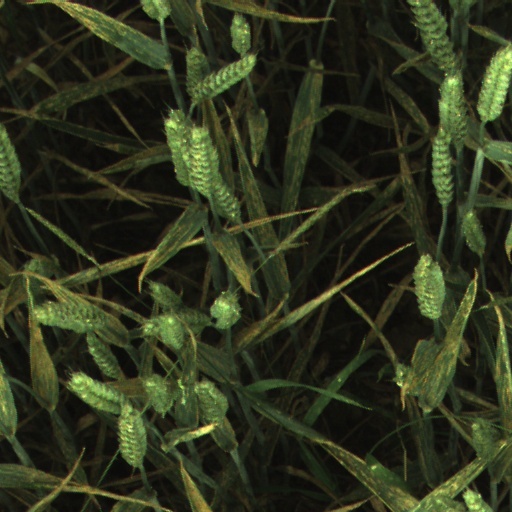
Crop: wheat